Question: Please indicate a possible affordance area of the bench that can be used for sitting on
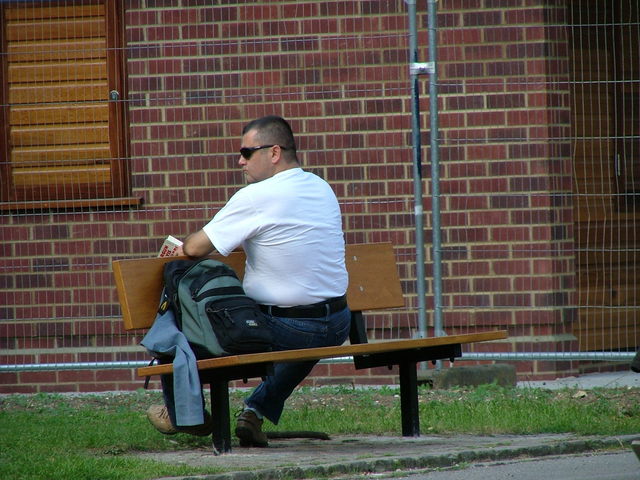
Answer: [137.5, 328, 506.5, 375]